Bente Angell-Hansen

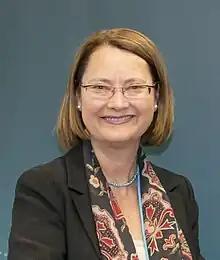

Bente Angell-Hansen (born 15 December 1951) is a Norwegian former diplomat who served as President of the EFTA Surveillance Authority (ESA). She served as Secretary-General of the Norwegian Ministry of Foreign Affairs from 2011 to 2014. Before going to the EFTA Surveillance Authority, she was Norway's Ambassador to Austria and Head of the Norwegian Mission to the United Nations in Vienna.